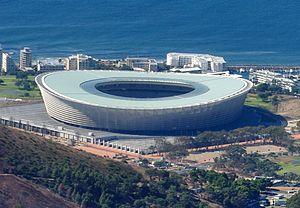
La liste suivante classe les stades d'Afrique par capacité. Le stade qui à la plus grande capacité est le stade de Soccer City qui se trouve à Johannesburg en Afrique du sud.
Le World Rugby Sevens Series 2016-2017 est la 18ᵉ édition de la compétition la plus importante du monde de rugby à sept commencé en 1999-200.